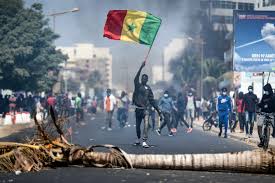
Nataal bii maa ngi ciy gis ku yor raaya Senegaal. Daa mel ni ab nag doxu-ñaxtu la doonoon. Dagg lu mel ne tàndarma, garabu koko bu xonq, teg ko ci digg tali bi. Garabu koko. Ñii yore "velo", ñii dox ak seen tànk.